Florestano Di Fausto

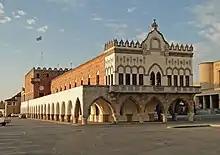
"Palazzo del Governo" (today the offices of the Prefecture of the Dodecanese) in Rhodes, built in 1926.

In 1923, Di Fausto started to work for the governor of the Italian Islands of the Aegean, Mario Lago. This was a liberal and far-sighted diplomat, the first civilian governor of the islands after their occupation in 1912 during the Italo-Turkish War, who favored the peaceful coexistence among the different ethnic groups of the islands: Greeks, Turks, Ladinos and, since 1912, Italians. His first work in Rhodes was the city plan, finished on 29 January 1926: he chose to retain almost totally the medieval walled city, isolating the ancient walls and introducing respect zones, and reused paths and alignments of the ancient plan by Hippodamus of Miletus for the new quarters. The new city was erected outside the walls, south of the west bank of the Mandraki harbour, and was conceived as a garden city, an urban model which was highly fashionable in Italy in those years. The main road of the new town, south of the Mandraki, was christened "Foro Italico", and there Di Fausto designed the main buildings, preferring an eclectic style mixing Byzantine, Ottoman, Roman Renaissance, Venetian, Knight Chivalric and local elements. This style was well suited for the multi-ethnic population of the island. The most important works among the many which he designed in Rhodes city are: the "Palazzo del Governo" (today the prefecture building) built in 1926, in Venetian Gothic style, with a white and pink stone façade, resembling the Doge's Palace in Venice; the neo-Renaissance post office building of 1927; the Catholic cathedral of Saint John of the Knights (now Evangelismos Greek orthodox church), rebuilt among great quarrels in 1924–25, whose plans were reconstructed using engravings of the Church of St John of the Collachium, located within the walled city and destroyed in 1856; the "Grande Albergo delle Rose", now Casino Rhodos, built with Michele Platania, but "cleansed" of all its "deco" embellishments in the late 1930s by Governor Cesare Maria de Vecchi; above all, the "Mercato nuovo" ("Nea Agora", "New Market"), the center of the new city, an irregular polygonal structure enclosing the fishmongers pavilion, which possesses an unquestionable Oriental style. Besides Rhodes, Di Fausto was active also in Kos, where his most important works are the "Palazzo del Governo" (1927–29) and the Catholic church of the "Agnus Dei" (1927), built with Rodolfo Petracco, with central plan and a bell tower tapered on the façade, considered his best work in the Dodecanese; in Kastellorizo, where he erected the Delegate's Building; in Kalymnos and Leros. Since 1926 ever increasing differences of opinion with the governor pushed him to gradually abandon his commitments in the Aegean. The quarrel ended in 1927 with a legal dispute, where Di Fausto showed that during his service in the Dodecanese he had designed no less than fifty buildings—houses, public buildings, churches, barracks, markets, schools—thirty two of them already built or in construction in 1927. To keep this high pace of work, the architect worked also during his frequent boat trips between Italy and Rhodes.